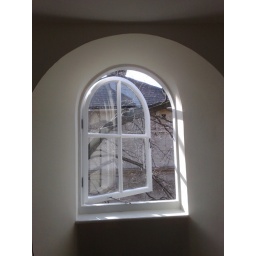
Arched window in OUCS office